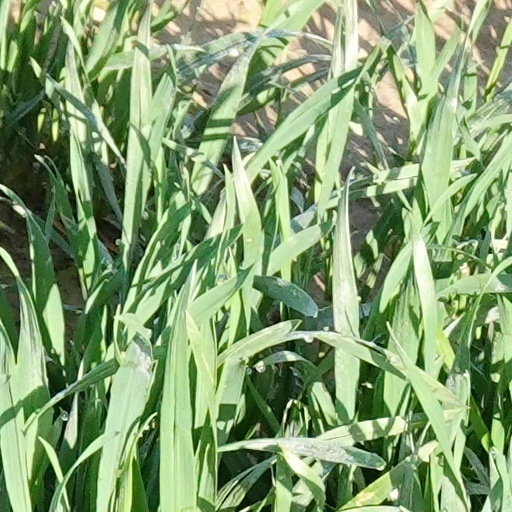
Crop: wheat